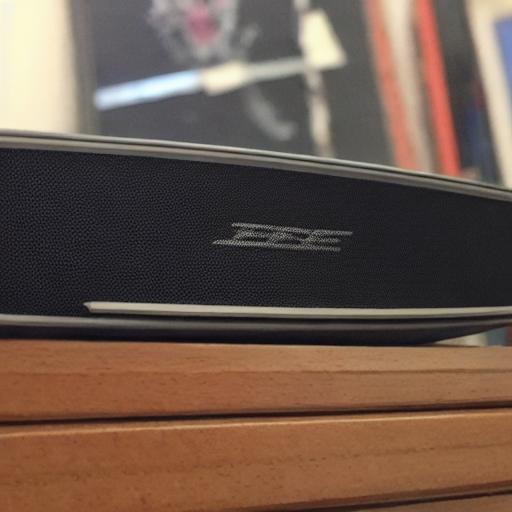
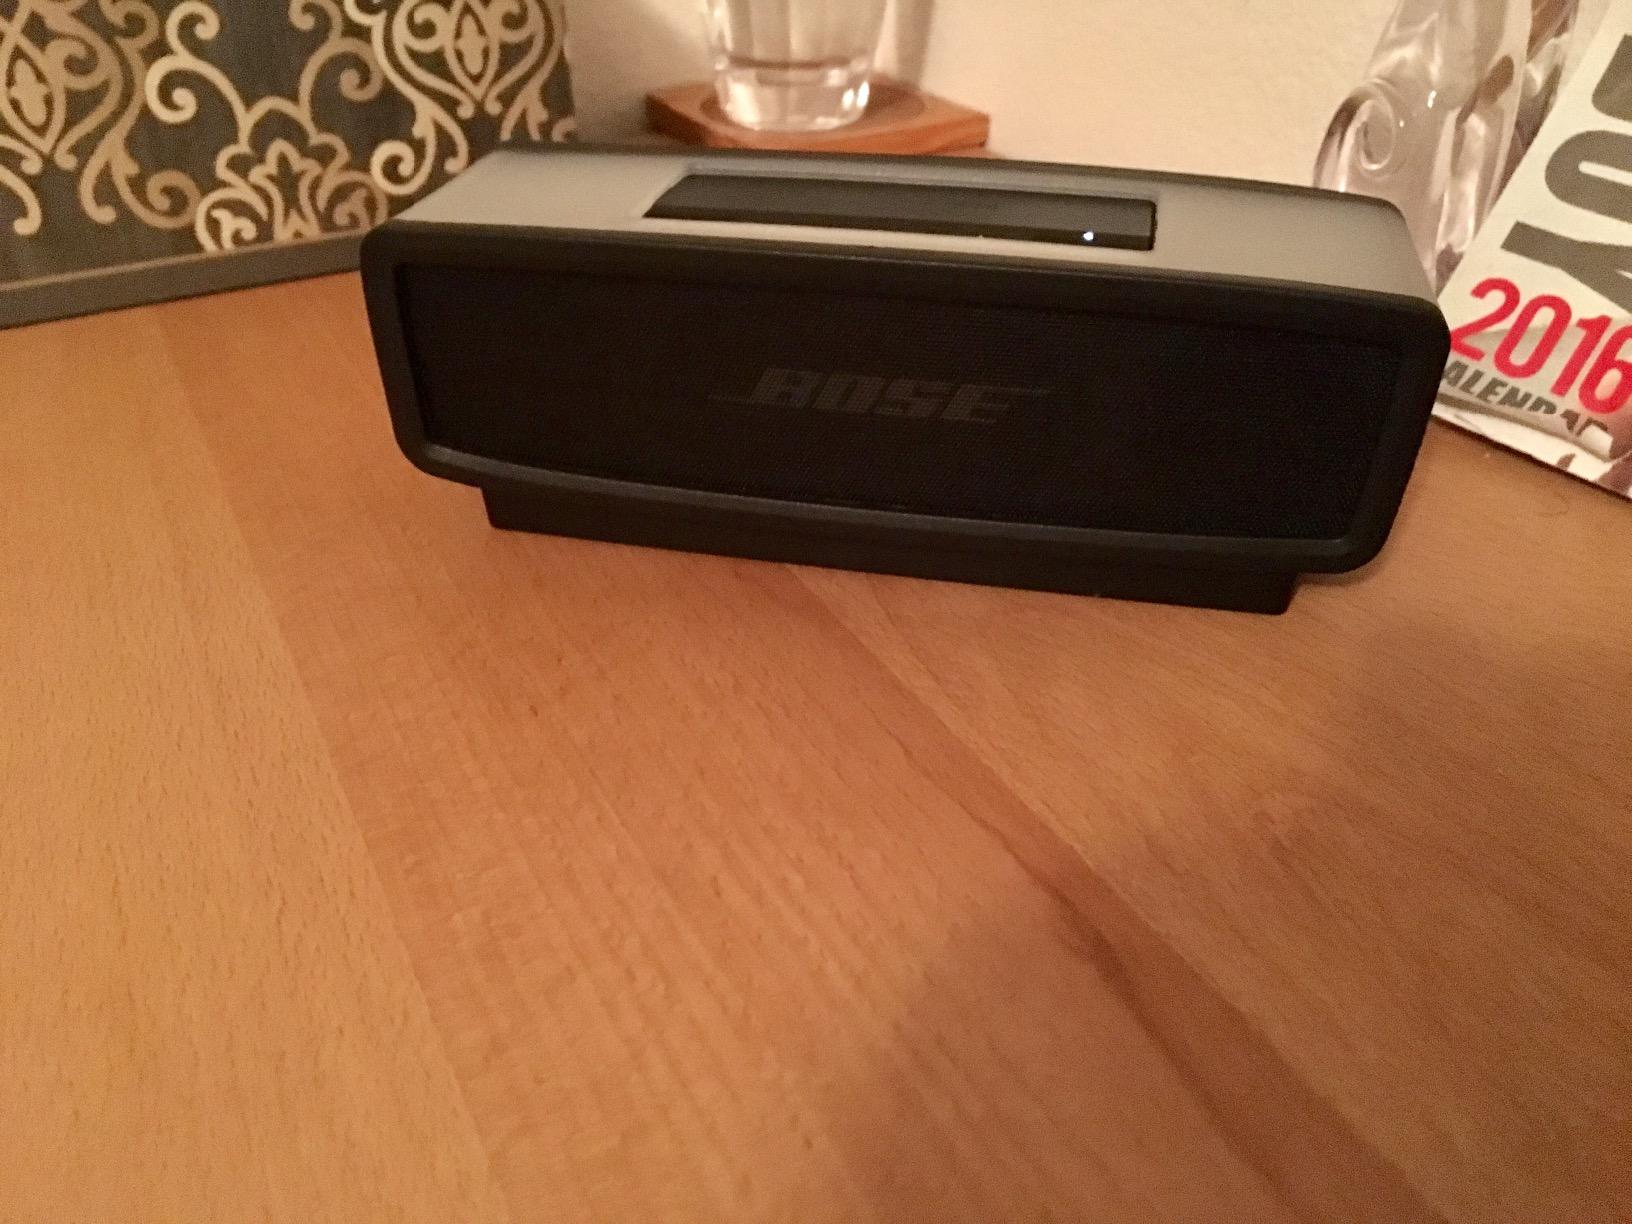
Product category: speaker
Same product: no